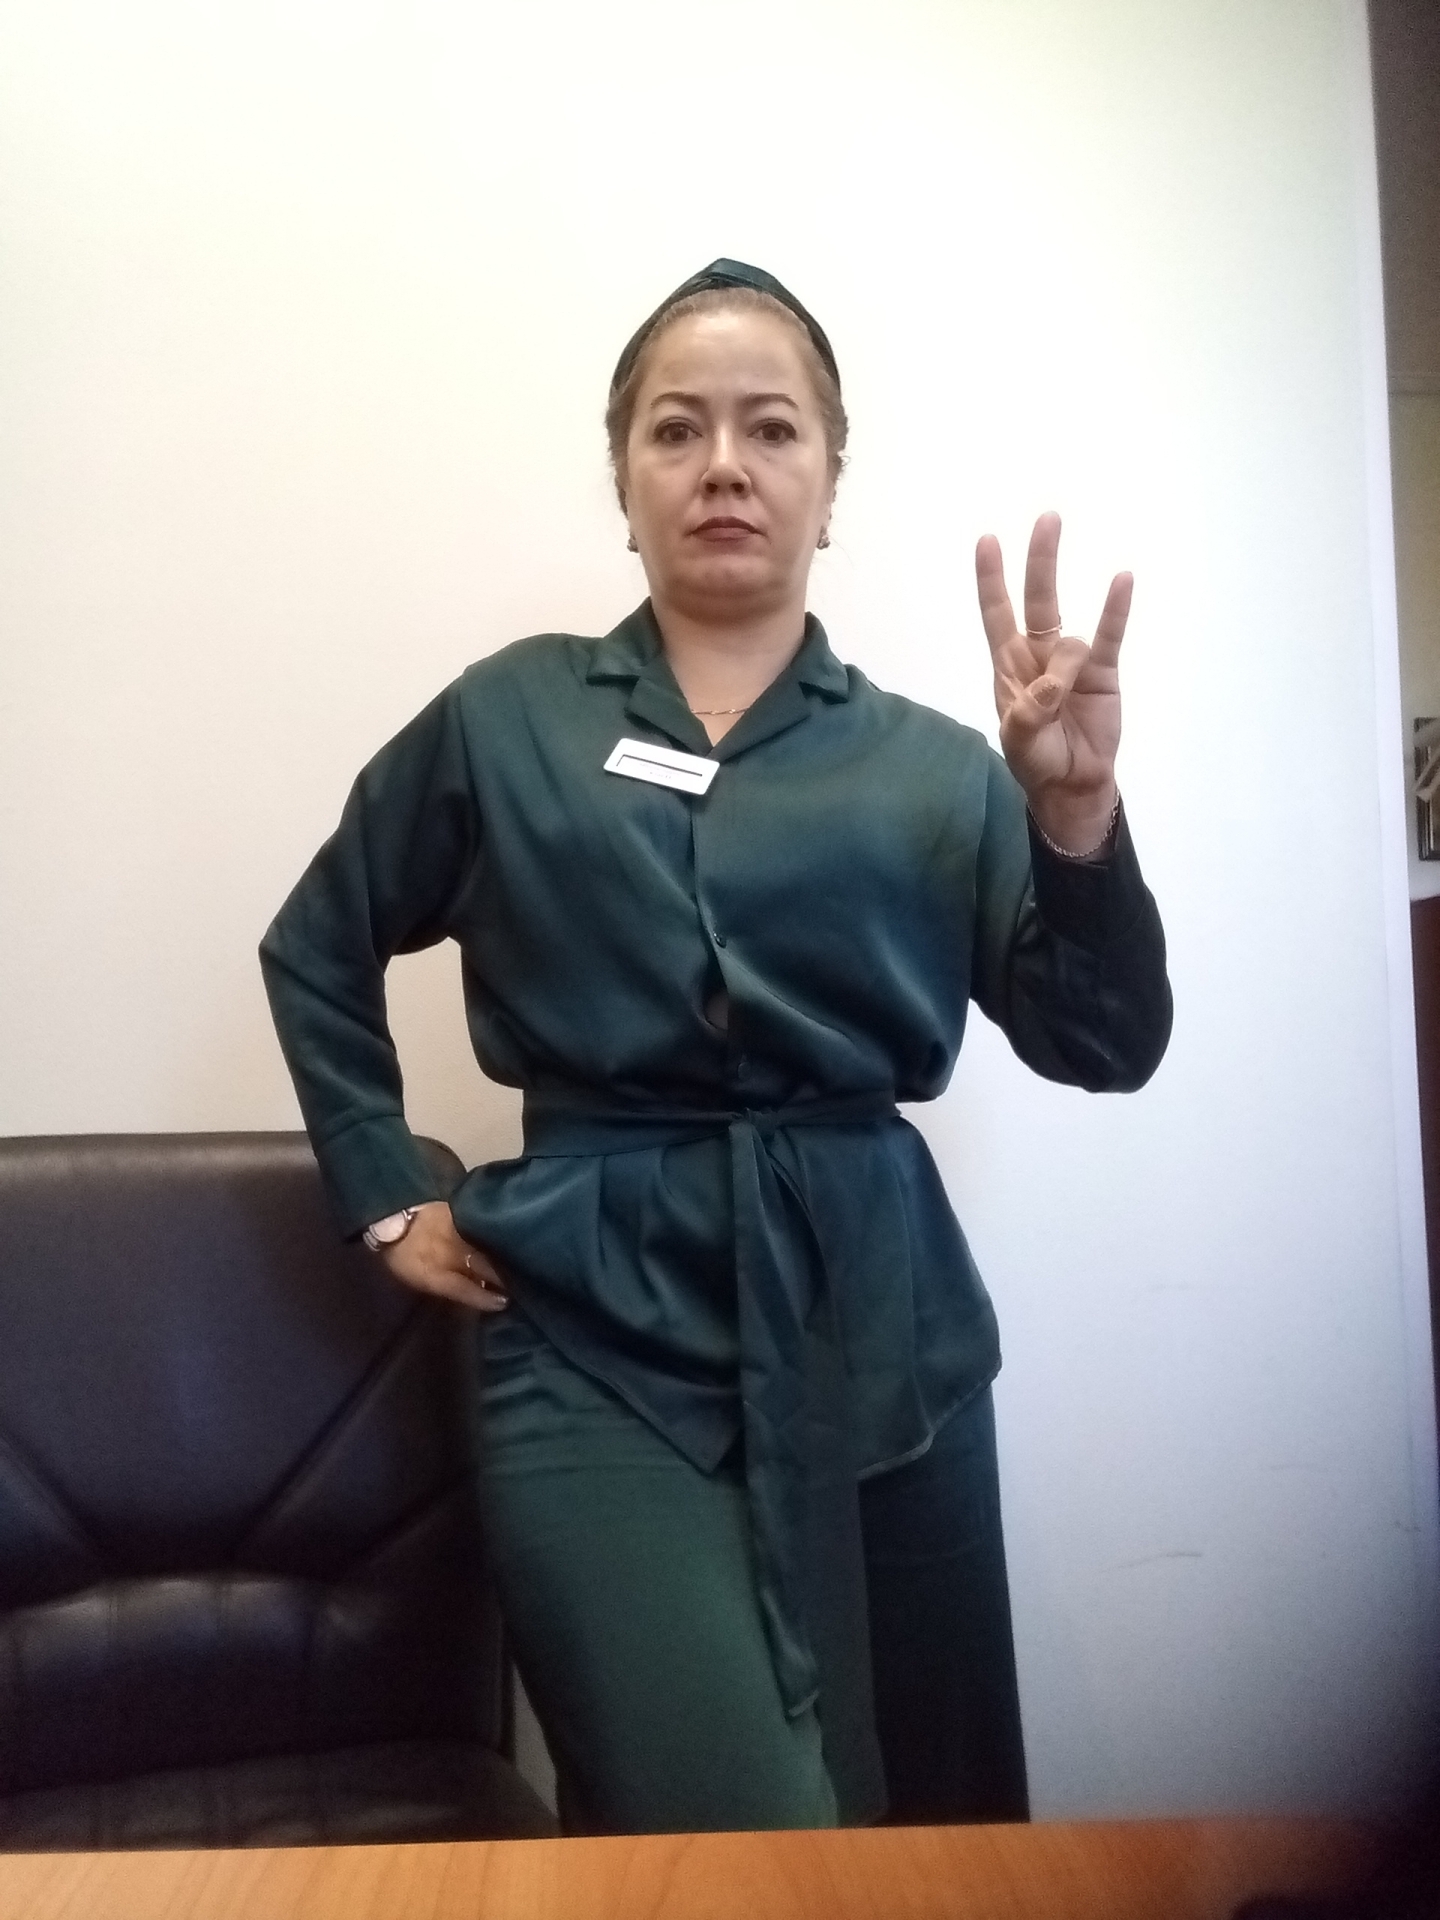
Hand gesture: three3